Courtney Halverson

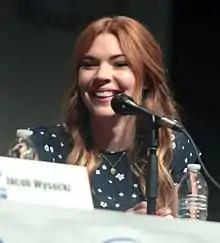
Halverson speaking at WonderCon 2015

Courtney Halverson was born in Orange County, California, and graduated from high school at the age of 15.